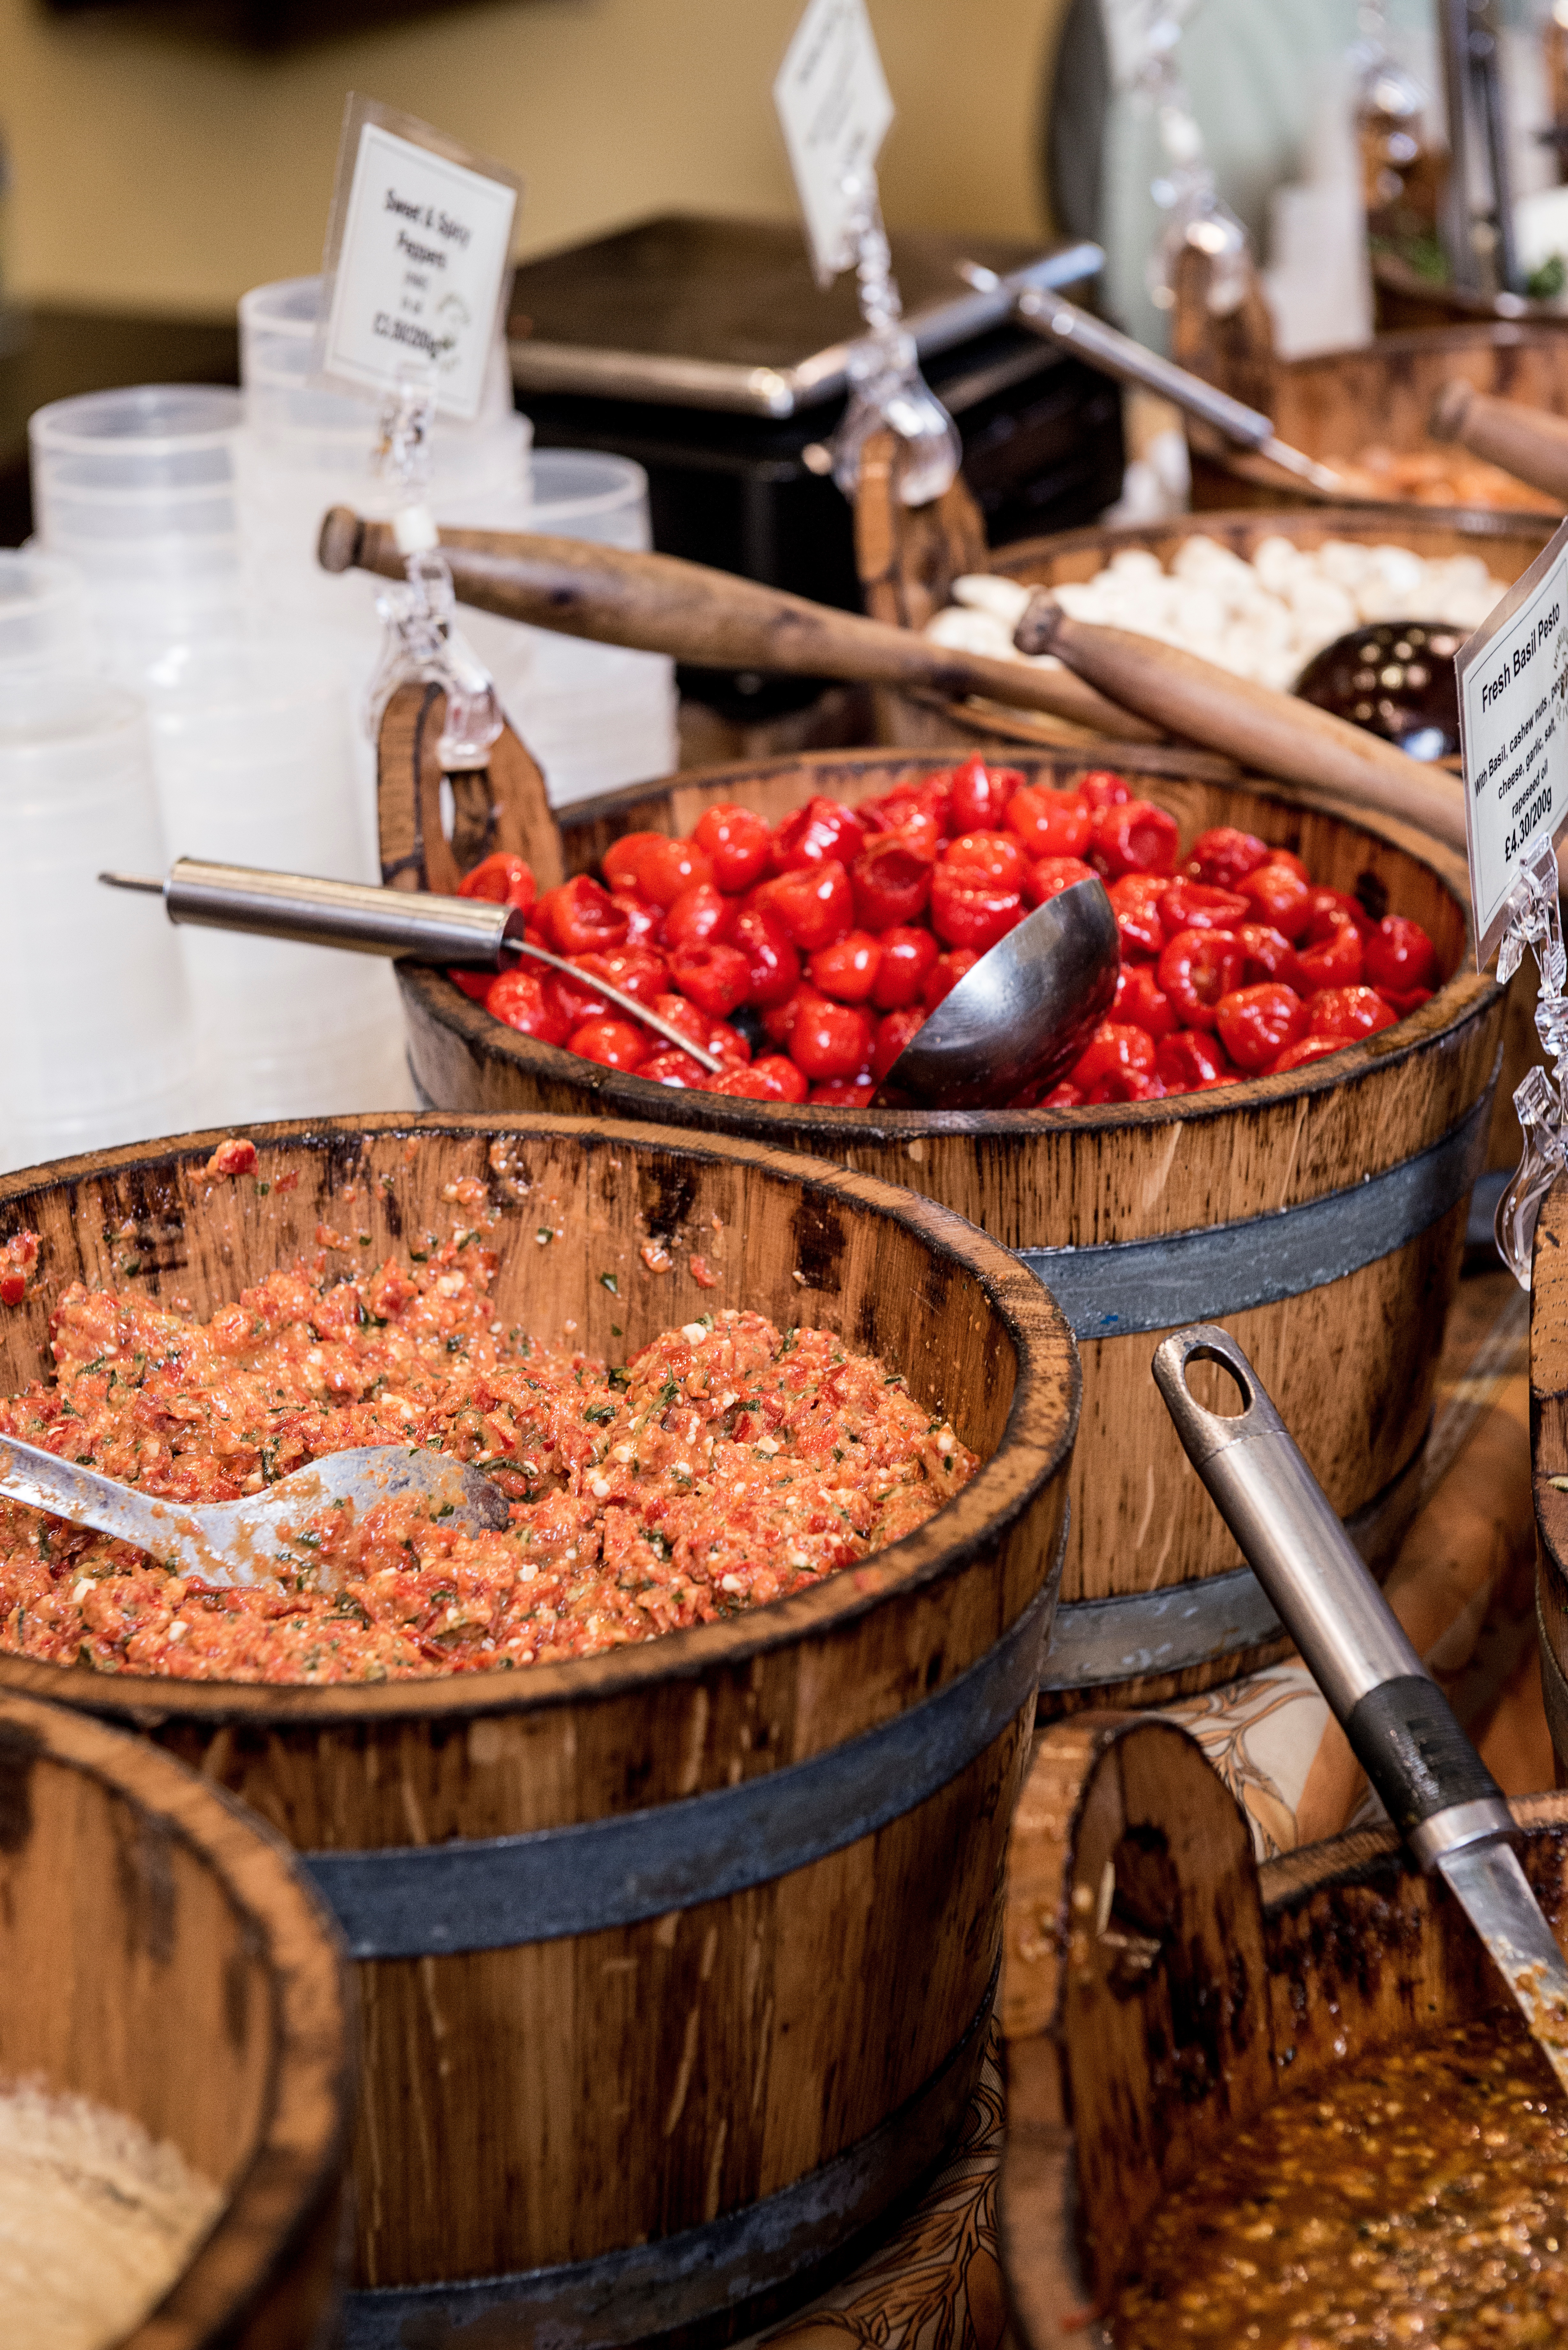
dish, meal, food, produce, buffet, brunch